Augusta Technical College

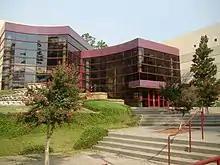
Jack Patrick Information Technology Center

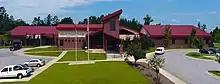
Augusta Technical College Columbia County Center

Academically, the institution offers associate of science, and associates of applied sciences degrees, diplomas, and technical certificates of credit.